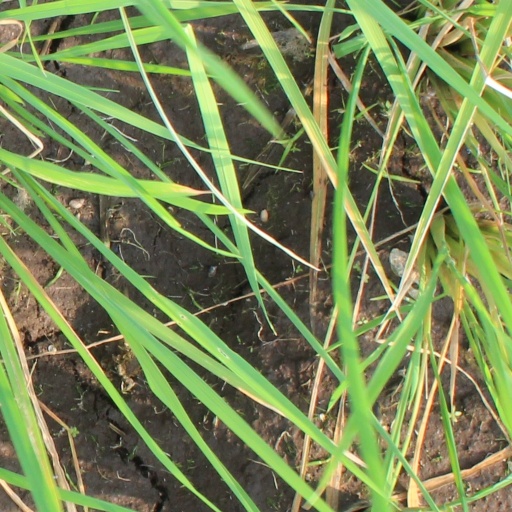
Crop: rice